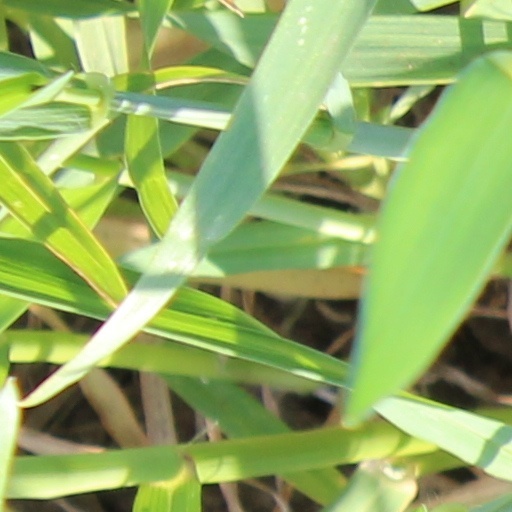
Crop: wheat